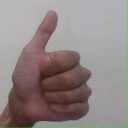
अक्षर: थ